Ajanta Caves

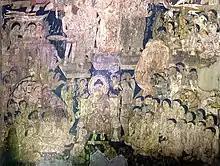
Cave 17: many foreigners are included as devotees attending the Buddha's descent from Trayastrimsa Heaven

The paintings have deteriorated significantly since they were rediscovered, and a number of 19th-century copies and drawings are important for a complete understanding of the works. A number of attempts to copy the Ajanta paintings began in the 19th century for European and Japanese museums. Some of these works have later been lost in natural and fire disasters. In 1846 for example, Major Robert Gill, an Army officer from Madras Presidency and a painter, was appointed by the Royal Asiatic Society to make copies of the frescos on the cave walls. Gill worked on his painting at the site from 1844 to 1863. He made 27 copies of large sections of murals, but all but four were destroyed in a fire at the Crystal Palace in London in 1866, where they were on display. Gill returned to the site, and recommenced his labours, replicating the murals until his death in 1875.